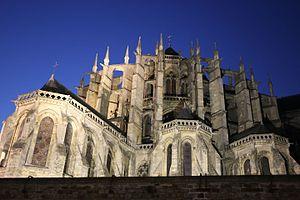
Cathédrale St Julien
Le Mans est une commune faisant partie des grandes villes du Grand Ouest français, située dans la région des Pays de la Loire et le département de la Sarthe dont elle est la préfecture.